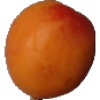
Label: apricot